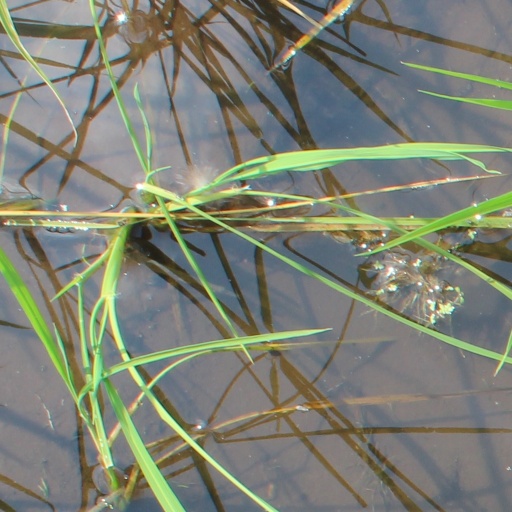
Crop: rice